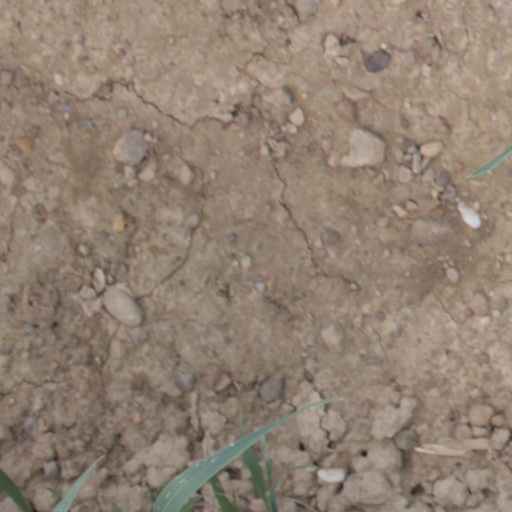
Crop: wheat